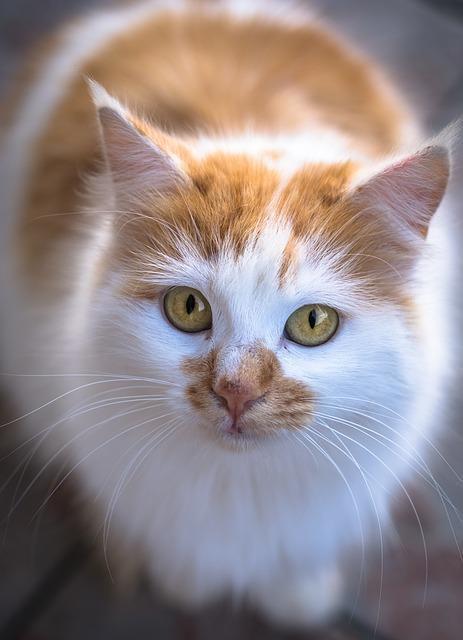
cat